Knowledge of Christ

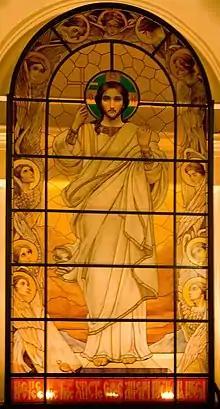
Stained glass window of Christ, Peter and Paul Cathedral, St. Petersburg, Russia

The knowledge of Christ refers to one of two possible, and at times related, topics in Christology: one addresses how Christians come to know Christ, the other focuses on the knowledge of Christ about the world. Discussions regarding the knowledge of Christ have had a central place in Christology for centuries. In the 20th century, the interplay between the two concepts was epitomized in the title of a book by Hans Urs von Balthasar: ""Does Jesus Know Us? Do We Know Him?"".